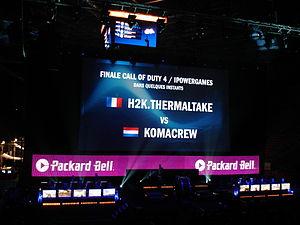
Finale de CoD 4 du Mondial du Gaming 2008 à Bercy.
Games-Services est une société fondée en septembre 2000, spécialisée dans l'organisation de tournois de jeux vidéo. Elle possède également un site de jeu vidéo, celui d'Overgame, jusqu'à sa fermeture, à la liquidation judiciaire de Games-Service le 30 mars 2009.